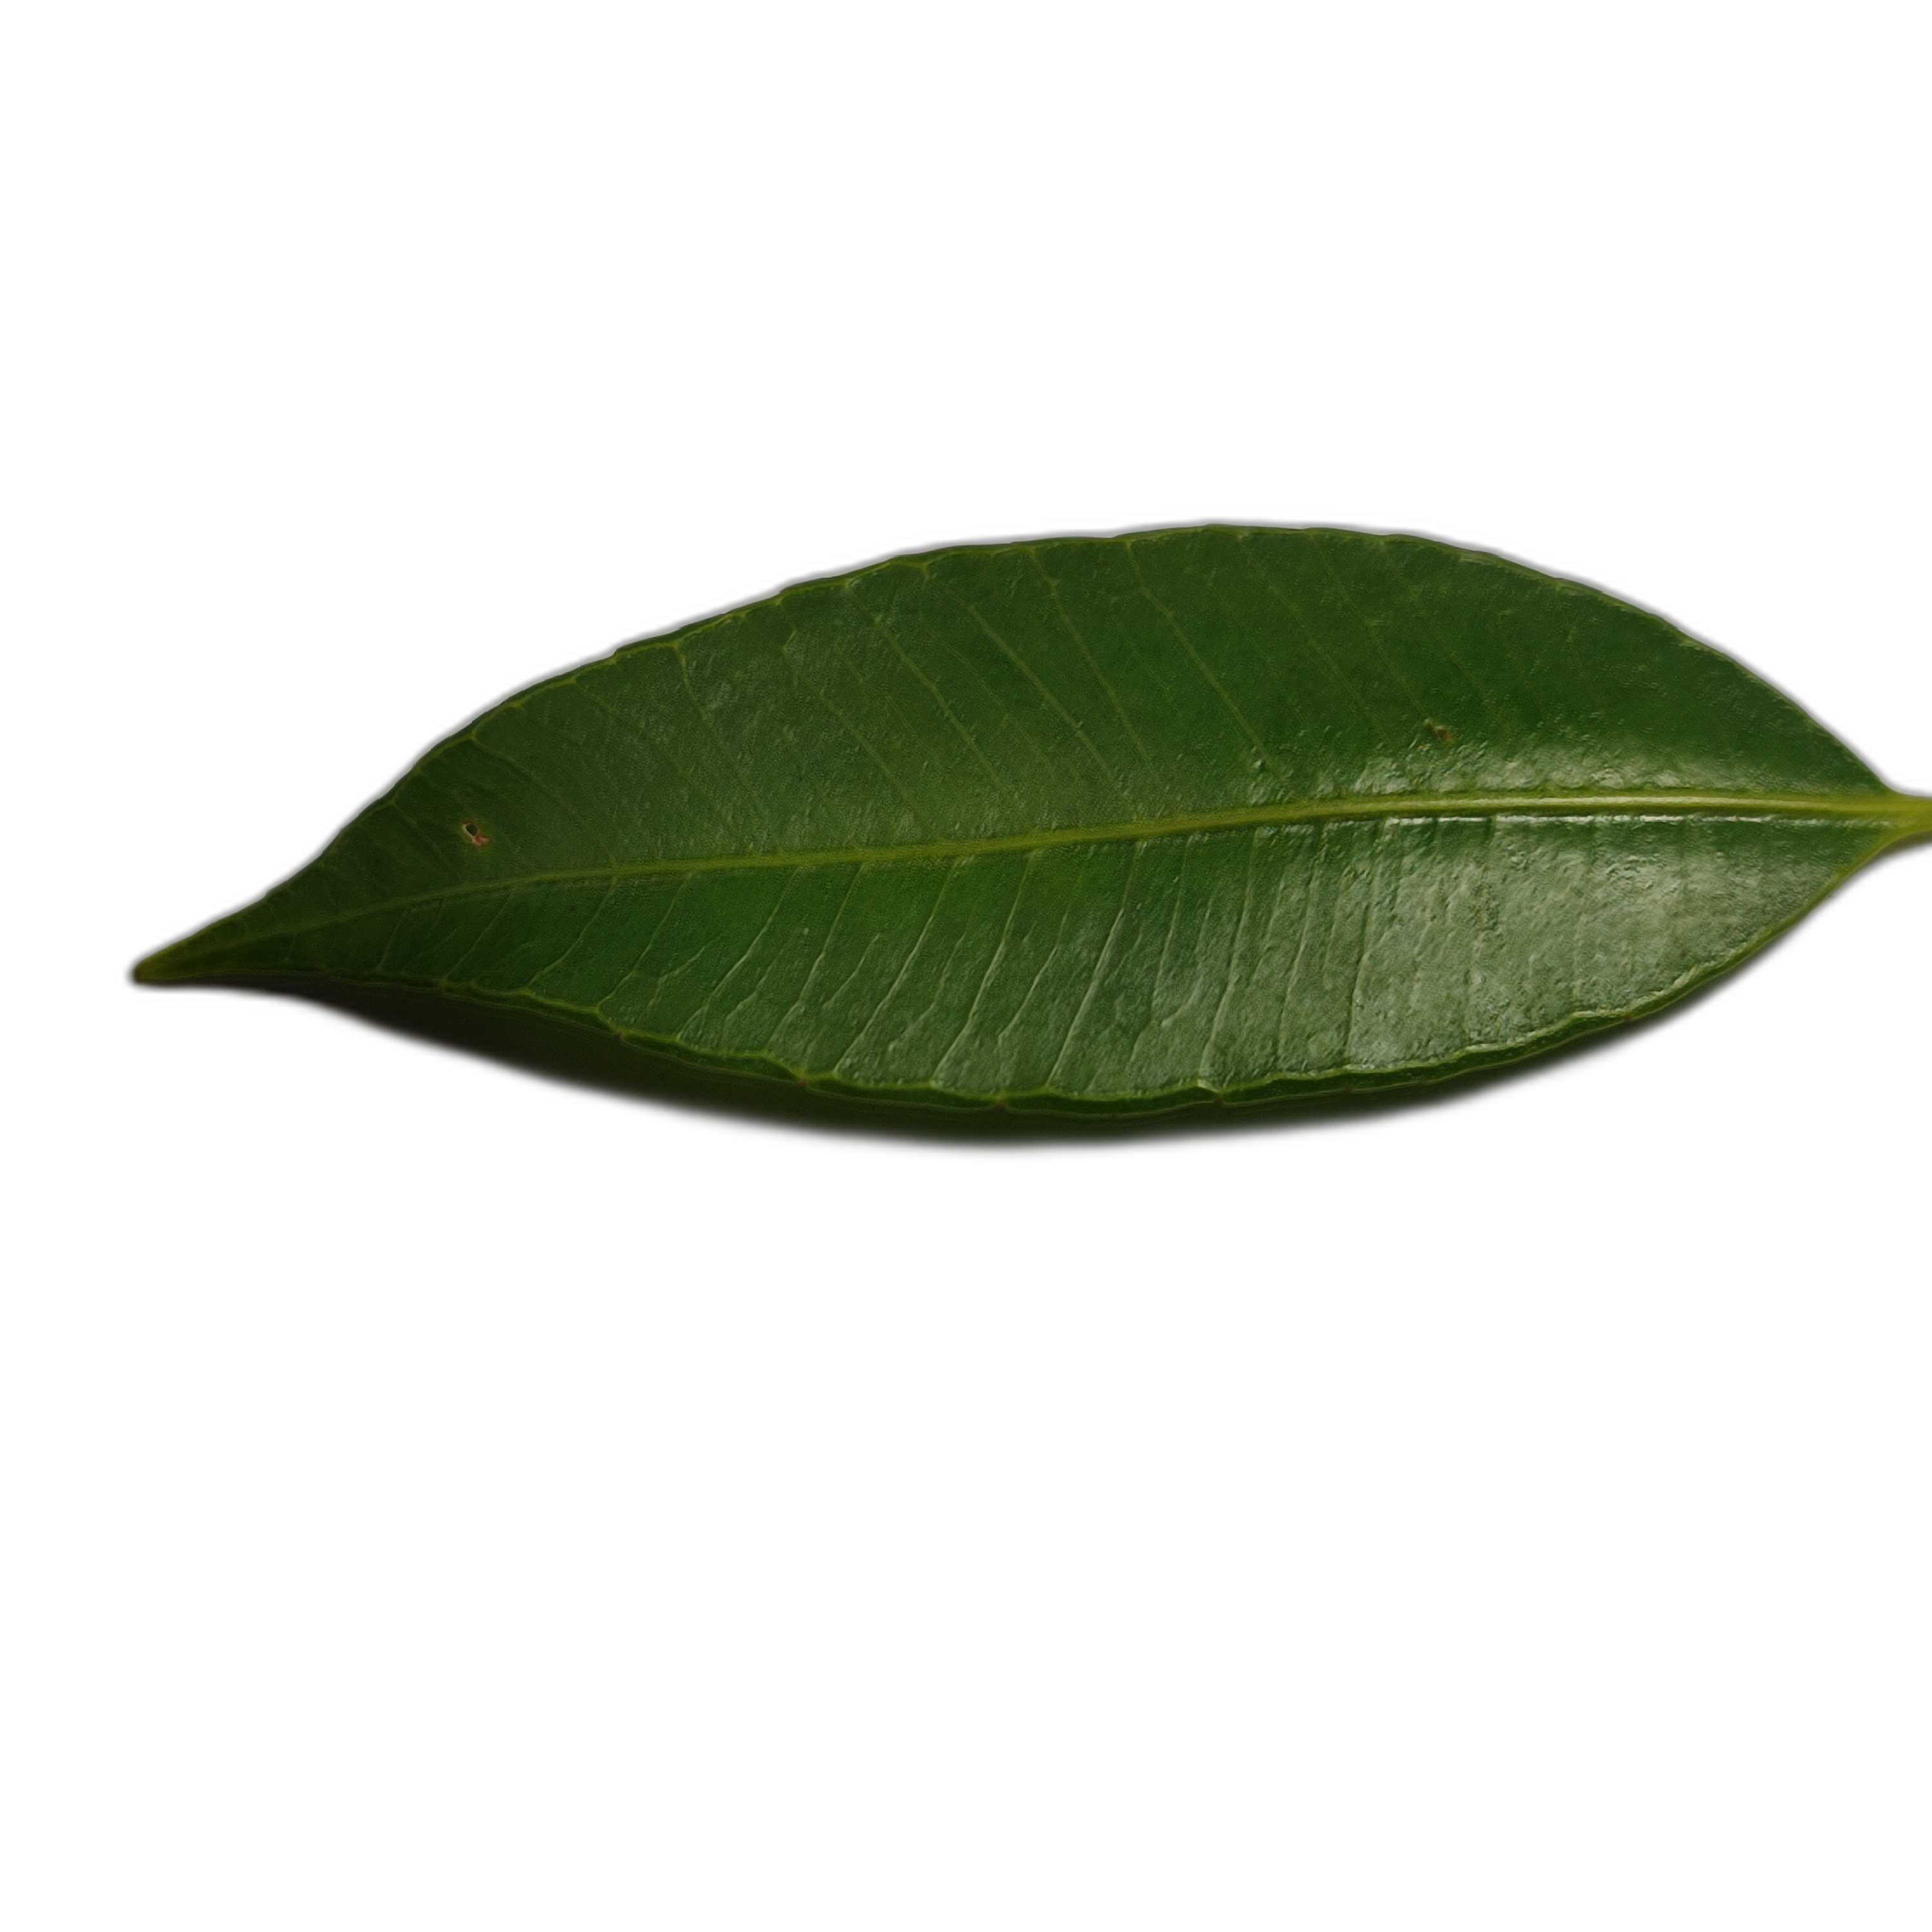
Label: healthy